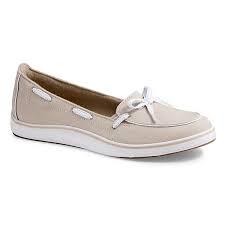
Label: Boat